Washington Harbour

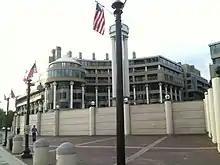
View of the Washington Harbour floodgates, in deployed mode, on the Potomac River side of the complex.

Washington Harbour proved popular with the public. By spring 1987, the Japanese restaurant Hisago had opened, along with a pastry shop and delicatessen. Under construction were Tony & Joe's Seafood Place, China Regency (a Chinese restaurant), Jaimalito's Cantina (a Mexican restaurant), and a French restaurant. In the evenings, hundreds of businesspeople, cyclists, joggers, nearby residents, and tourists flooded the complex to enjoy the fresh air, water, and fountain. Rowers once worried that the complex would draw too much boat traffic, but scullers and rowers enjoyed a new-found popularity as their sport became visible to local residents who could watch them practice and compete from the Washington Harbour boardwalk. However, about of the of planned office space was not finished or occupied at the time the complex opened due to a lack of tenants.